Palin (throne)

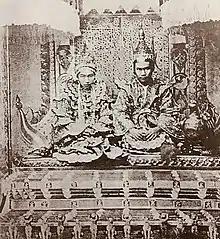
King Thibaw and Queen Supayalat seated on The Bumblebee Throne in Glass Hall at Mandalay Palace

Palin (from , or 'sofa') refers to any one of six types of thrones recognized in traditional Burmese scholarship. The "palin" is an important symbol of the Burmese monarchy and features prominently in Burmese architecture and Burmese Buddhist iconography. The "palin" is featured on the seal of Myanmar's Ministry of Religious Affairs and Culture.